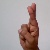
The image shows a hand gesture representing the letter 'R' in Indian Sign Language.